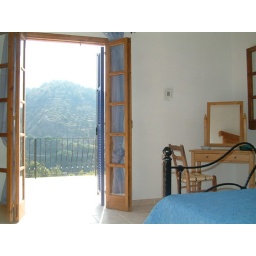
Looking out on to the patio from the bed in the master bedroom